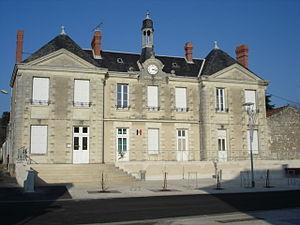
Mairie de la commune de Courcoué (Indre-Loire, région Centre en France)
Courcoué est une commune française du département d'Indre-et-Loire, dans la région Centre-Val de Loire.